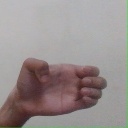
अक्षर: ख